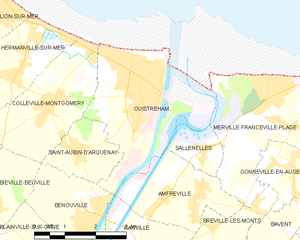
Ouistreham
Kort over kommunen
Kort over kommunen
Ouistreham er en kommune i Calvados departmentet i Basse-Normandie regionen i det nordvestlige Frankrig.